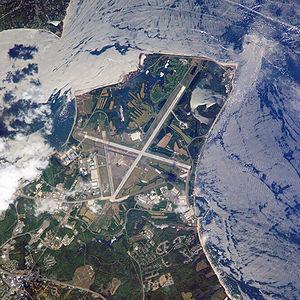
La Naval Air Station Patuxent River ou NAS Patuxent River est une base aérienne appartenant à l'US Navy et installée dans le comté de Saint Mary dans le Maryland, sur la côte Est des États-Unis. Elle tire son nom d'une rivière toute proche qui se jette dans la baie de Chesapeake.